Cross Keys, South Carolina

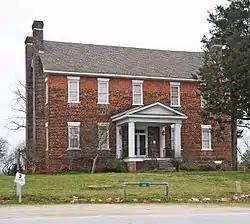
Cross Keys House

Cross Keys is an unincorporated community in Union County, South Carolina, United States. Historically, it was the site of the "large and prosperous" Cross Keys plantation. A post office was established at Cross Keys in 1809 and operated until 1909.